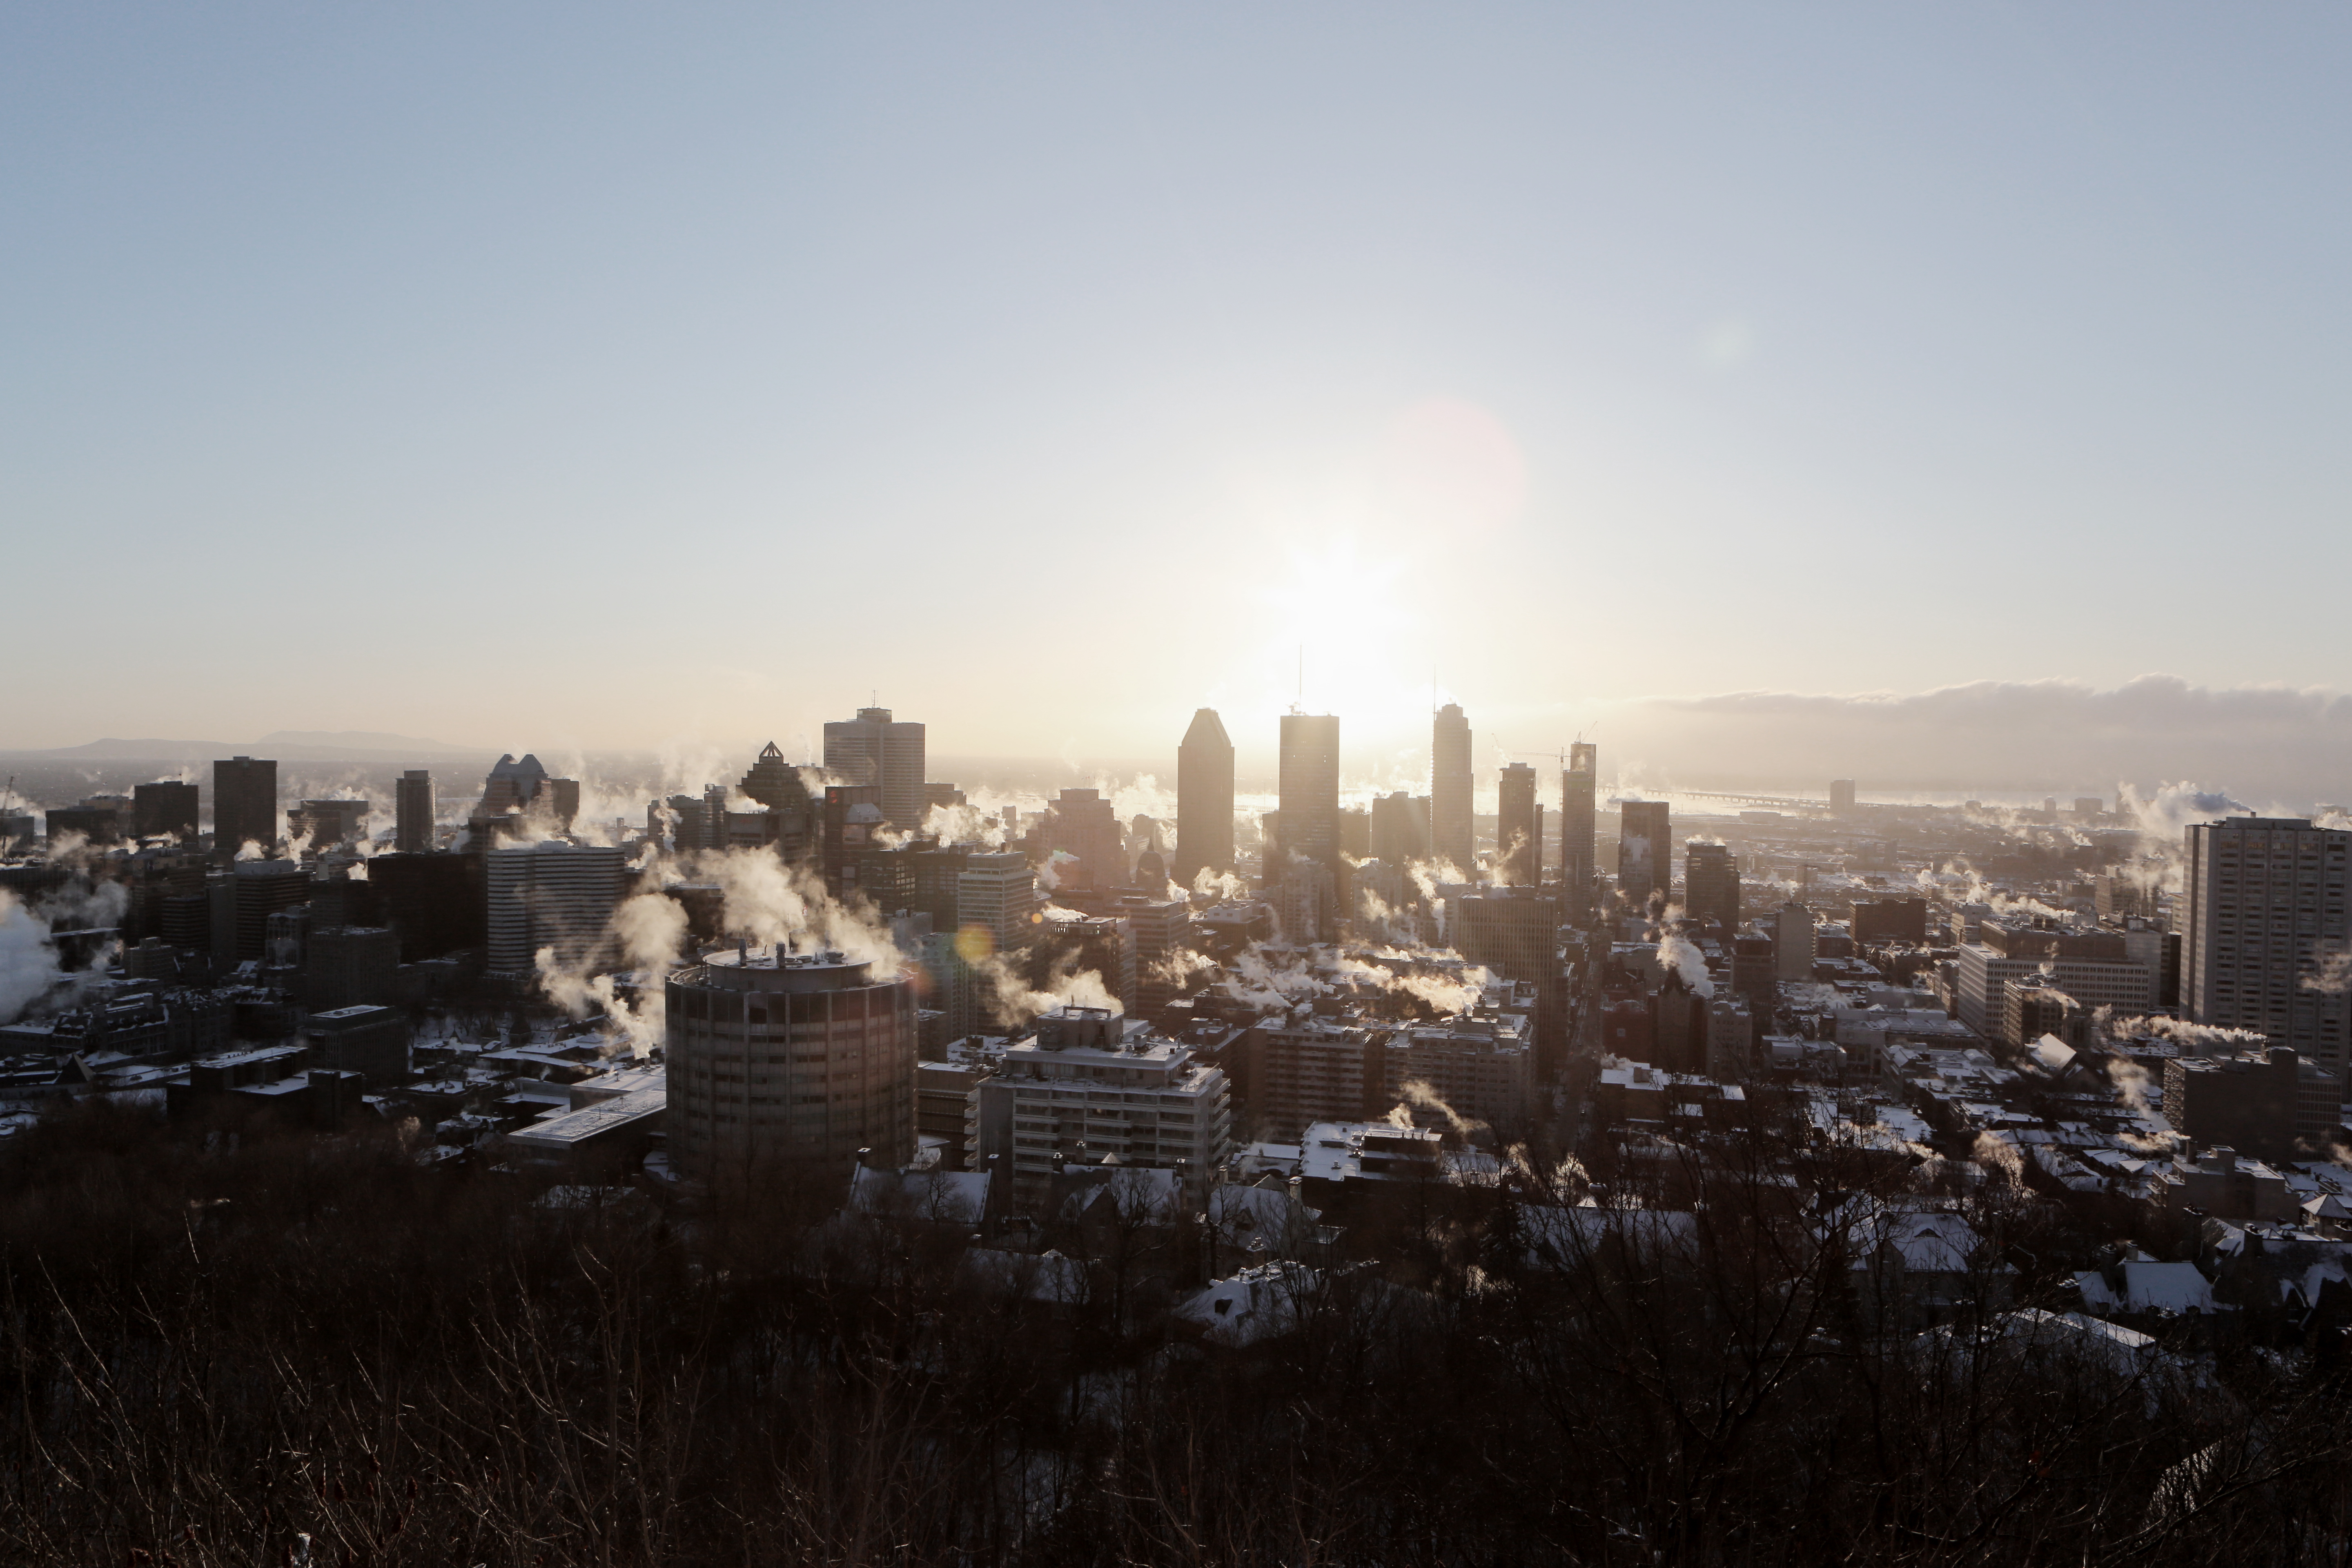
horizon, winter, cloud, sky, sunset, skyline, night, photography, sunlight, morning, dawn, city, skyscraper, urban, smoke, cityscape, panorama, downtown, dusk, evening, haze, landmark, skyscrapers, buildings, metropolis, aerial photography, urban area, atmospheric phenomenon, human settlement, atmosphere of earth